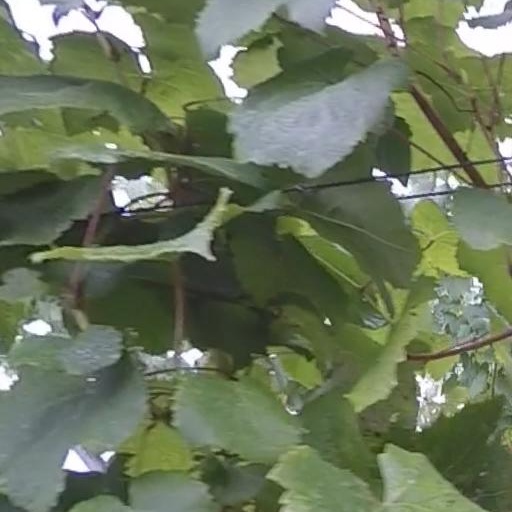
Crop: grape